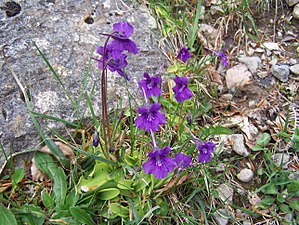
Vibefedt-slægten
(Pinguicula grandiflora)
(Pinguicula grandiflora)
Vibefedt-slægten er en slægt af planter, der består af omkring 46 arter, hvoraf en enkelt findes vildtvoksende i Danmark.